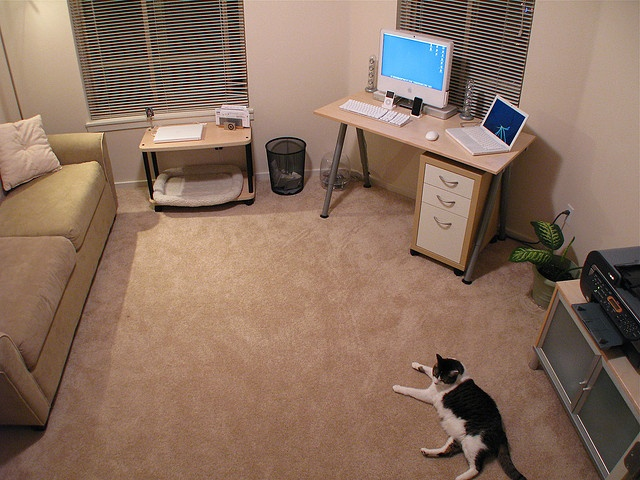
A cat ays on the floor in an office.
A computer desk with a computer and laptop on top of it.
a cat laying in a room on some carpet
this is a cat laying on the carpet at home
A cat is sitting on the floor in a room with a couch, desk, and computer in it.